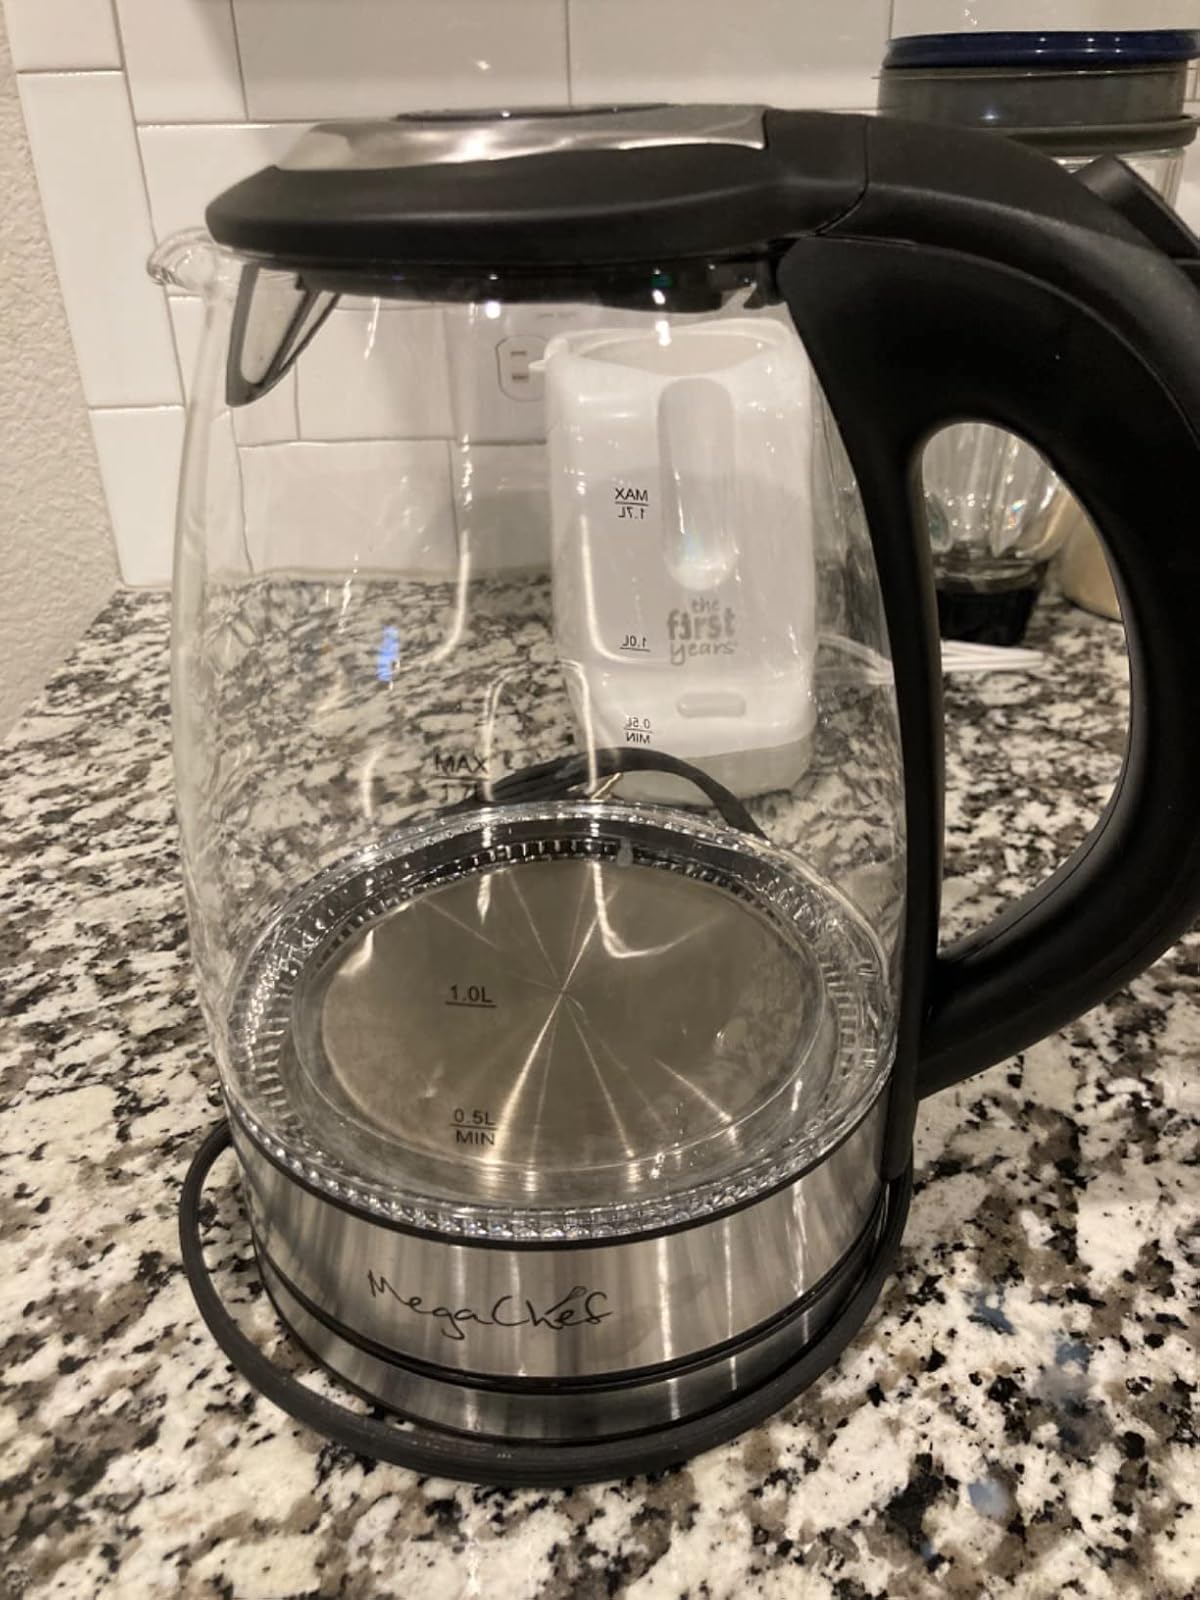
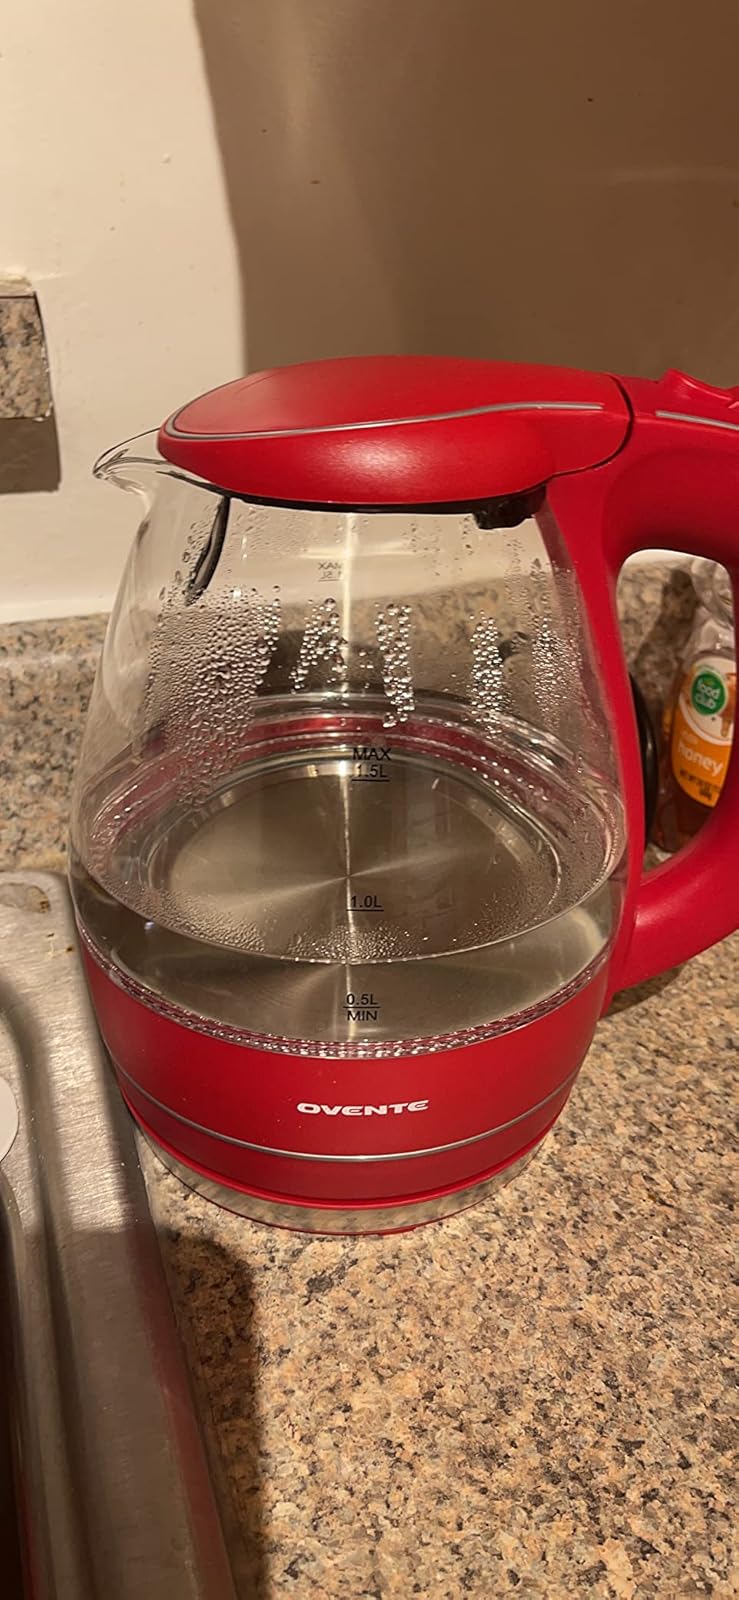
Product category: items_kettle
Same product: no